Joint Primary Aircraft Training System

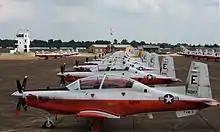
Navy T-6B Texan IIs belonging to Training Air Wing 5 out of NAS Whiting Field

In 1988, the United States Navy (USN) and the United States Air Force (USAF) were at a unique moment in history; they reached a point where they could work together, and provide a cost-effective solution to pilot production, specifically primary training. Both services needed to modernize their fleets of training aircraft.